Murder of Michelle Gardner-Quinn

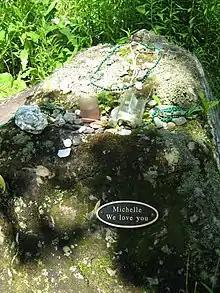
Roadside plaque near where Michelle's body was found. Visitors leave tokens such as beads and flowers on the boulder.

"Cosmopolitan" magazine featured Gardner-Quinn's story, "The Murder of a Beautiful Girl", in its February 2007 issue.